Middlebury College

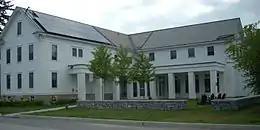
Hillcrest Environmental Center, a platinum LEED-certified building

The C.V. Starr-Middlebury Schools Abroad, operated by Middlebury College in 17 countries across 5 continents, offer overseas academic programs for undergraduates from various U.S. institutions, as well as graduate-level programs for students from Middlebury College's Language Schools and the Monterey Institute of International Studies.